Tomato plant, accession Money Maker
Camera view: tilt-top (135 deg); turntable rotation: 180 degrees
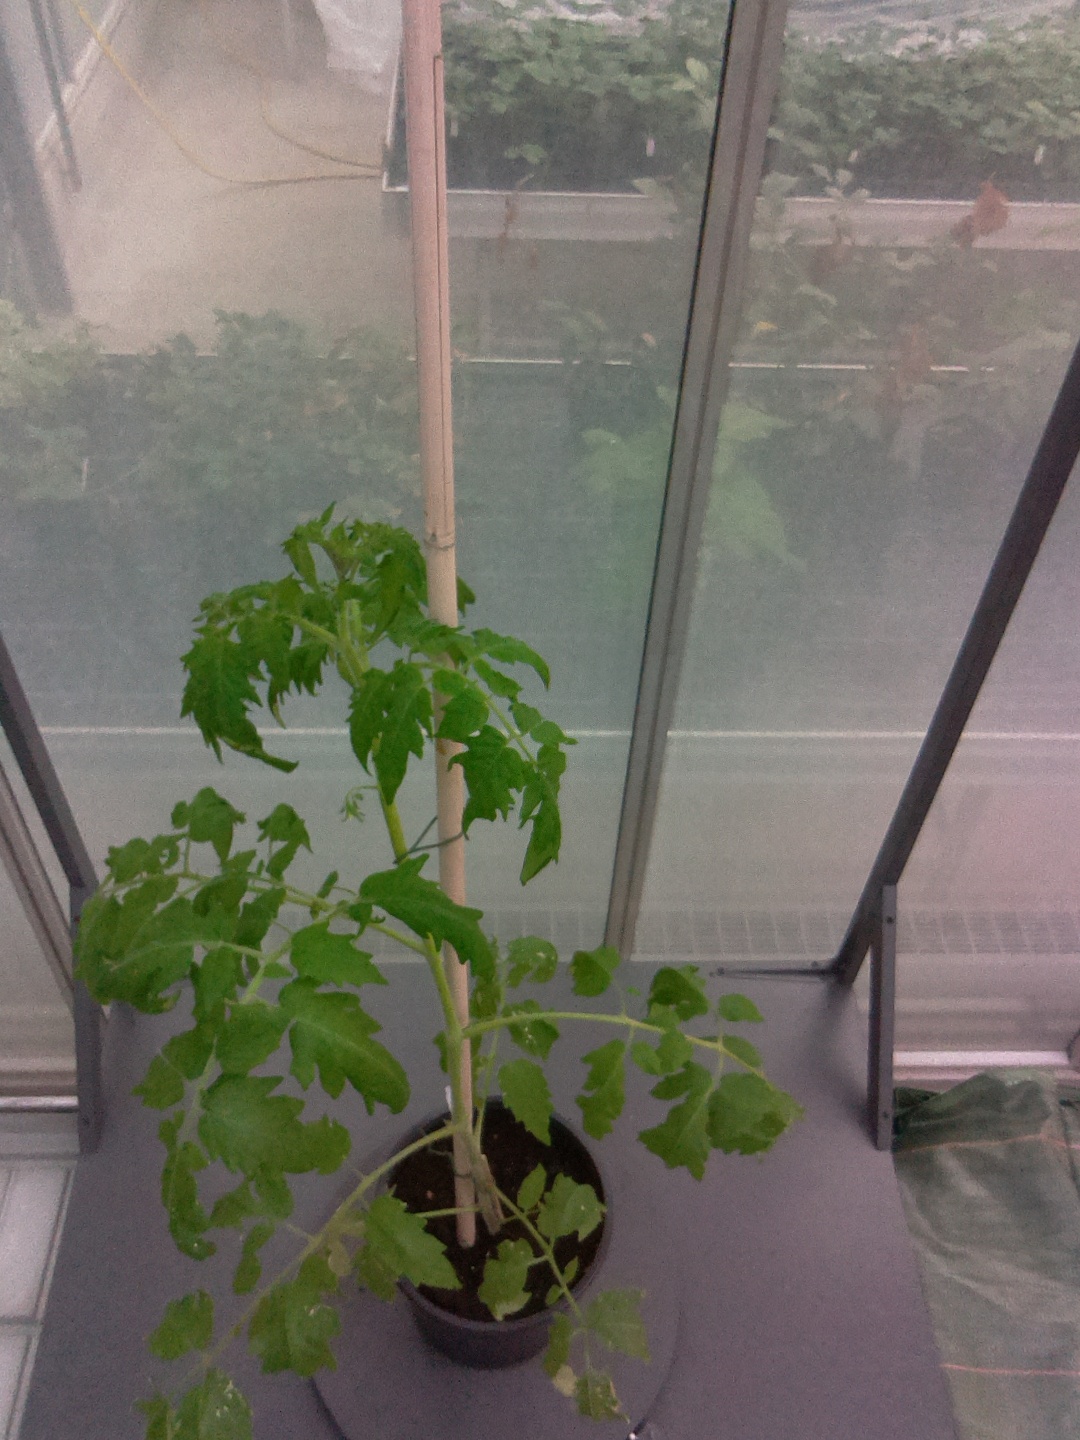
BBCH growth stage 60: First flowers open